Shantae (character)

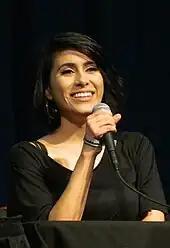

In "", Shantae was voiced by Meagan Glaser; these voice recordings were re-used in "". For all subsequent appearances, the character has been portrayed by voice actress Cristina Vee, who had started collaborating with WayForward in 2012.